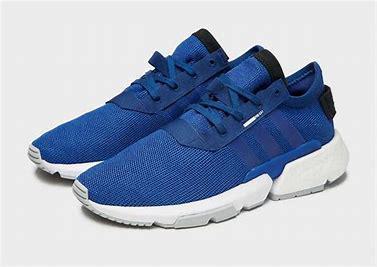
Brand: Adidas
Model: Pod S3 1